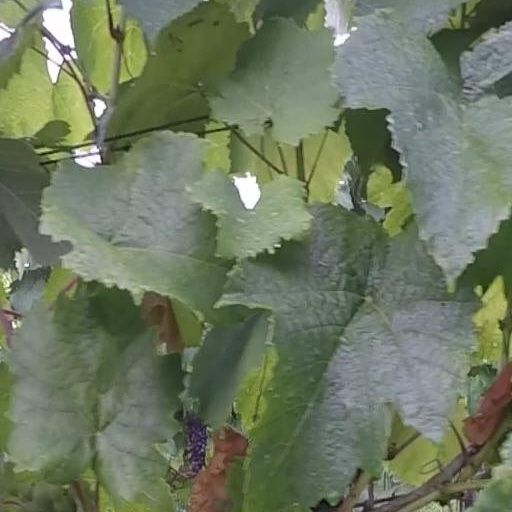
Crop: grape